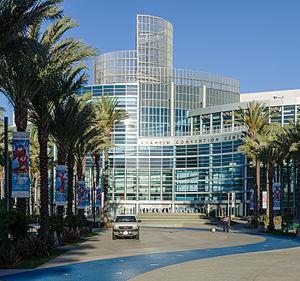
Les 2015 StarCraft II World Championship Series Global Finals sont les phases finales qui clôturent les 2015 StarCraft II World Championship Series et désignent un champion du monde de l'année 2015 parmi les seize premiers joueurs du classement WCS. Ils ont accumulé des points durant l'année en gagnant ou en obtenant de bonnes places dans les tournois réguliers : les World Championship Series, Global StarCraft II League et StarCraft II Starleague ; et dans les tournois partenaires WCS. Le titre de vainqueur des Global Finals est le plus prestigieux qui clôt toute une année de sport électronique sur StarCraft II ; de plus les Global Finals de 2015 sont la dernière compétition jouée sur l'extension Heart of the Swarm. Les huitièmes de finale sont joués le 1ᵉʳ novembre 2015 à Burbank en Californie, dans les studios de l'Electronic Sports League et les quarts, demies et finales à Anaheim, en Californie, pendant la BlizzCon les 6 et 7 novembre 2015.